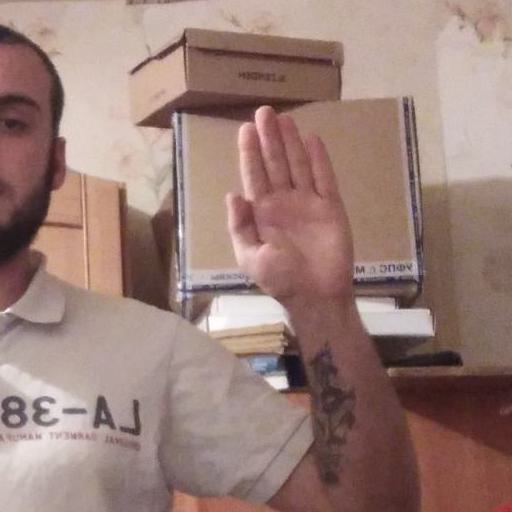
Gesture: stop